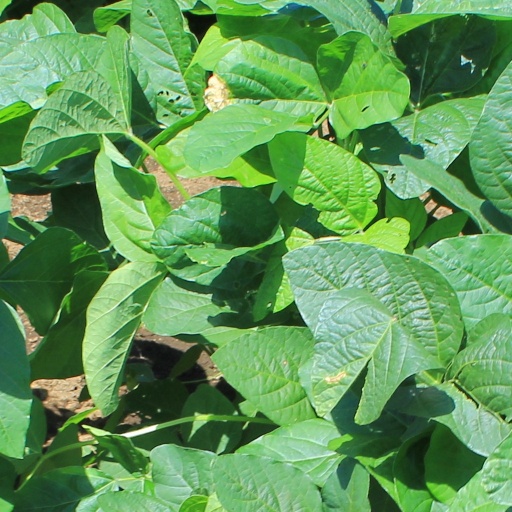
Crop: soybean